Ferrari 550

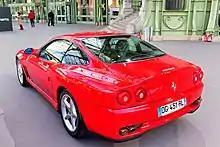
Ferrari 550 Maranello

Since 1973, when the traditional front-engined 365 GTB/4 Daytona had been replaced by the mid-engined Berlinetta Boxer, Ferrari's top-of-the-line 12-cylinder 2-seater model had used a mid-mounted 180° 12-cylinder flat engine. The Berlinetta Boxer had later been developed into the Testarossa, the final evolution of which was the 1994 F512 M. Under the presidency of Luca Cordero di Montezemolo, who took office in 1991, the F512 M replacement was developed as a traditional front-engined V12 grand tourer.